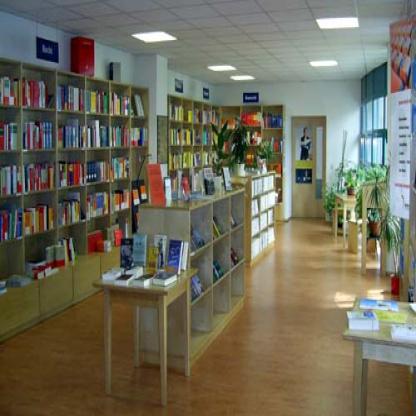
Scene: Indoor